Georges Roesch

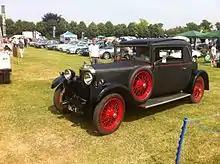
1929 Talbot 14-45fabric close-coupled faux cabriolet

The first successful post war Talbot was the Georges Roesch-designed six-cylinder high-speed tourer, Talbot 14-45, released in October 1926 for London's Motor Show. Roesch had been called back from Paris, where he was working under Coatalen, to the dilapidated Talbot works in 1925 and chose to design a relatively expensive low-volume car to fit Talbot's capabilities that might save the Talbot business. The 14-45 was the star of the 1926 Motor Show. From that point forward all Roesch's Talbot cars sold well. Certain weaknesses of the 14-45 were established and remedied and because it would comfortably reach 75 mph Roesch renamed the car his Talbot 75. His engine was "uncannily smooth" spinning effortlessly to provide its astonishingly high output.